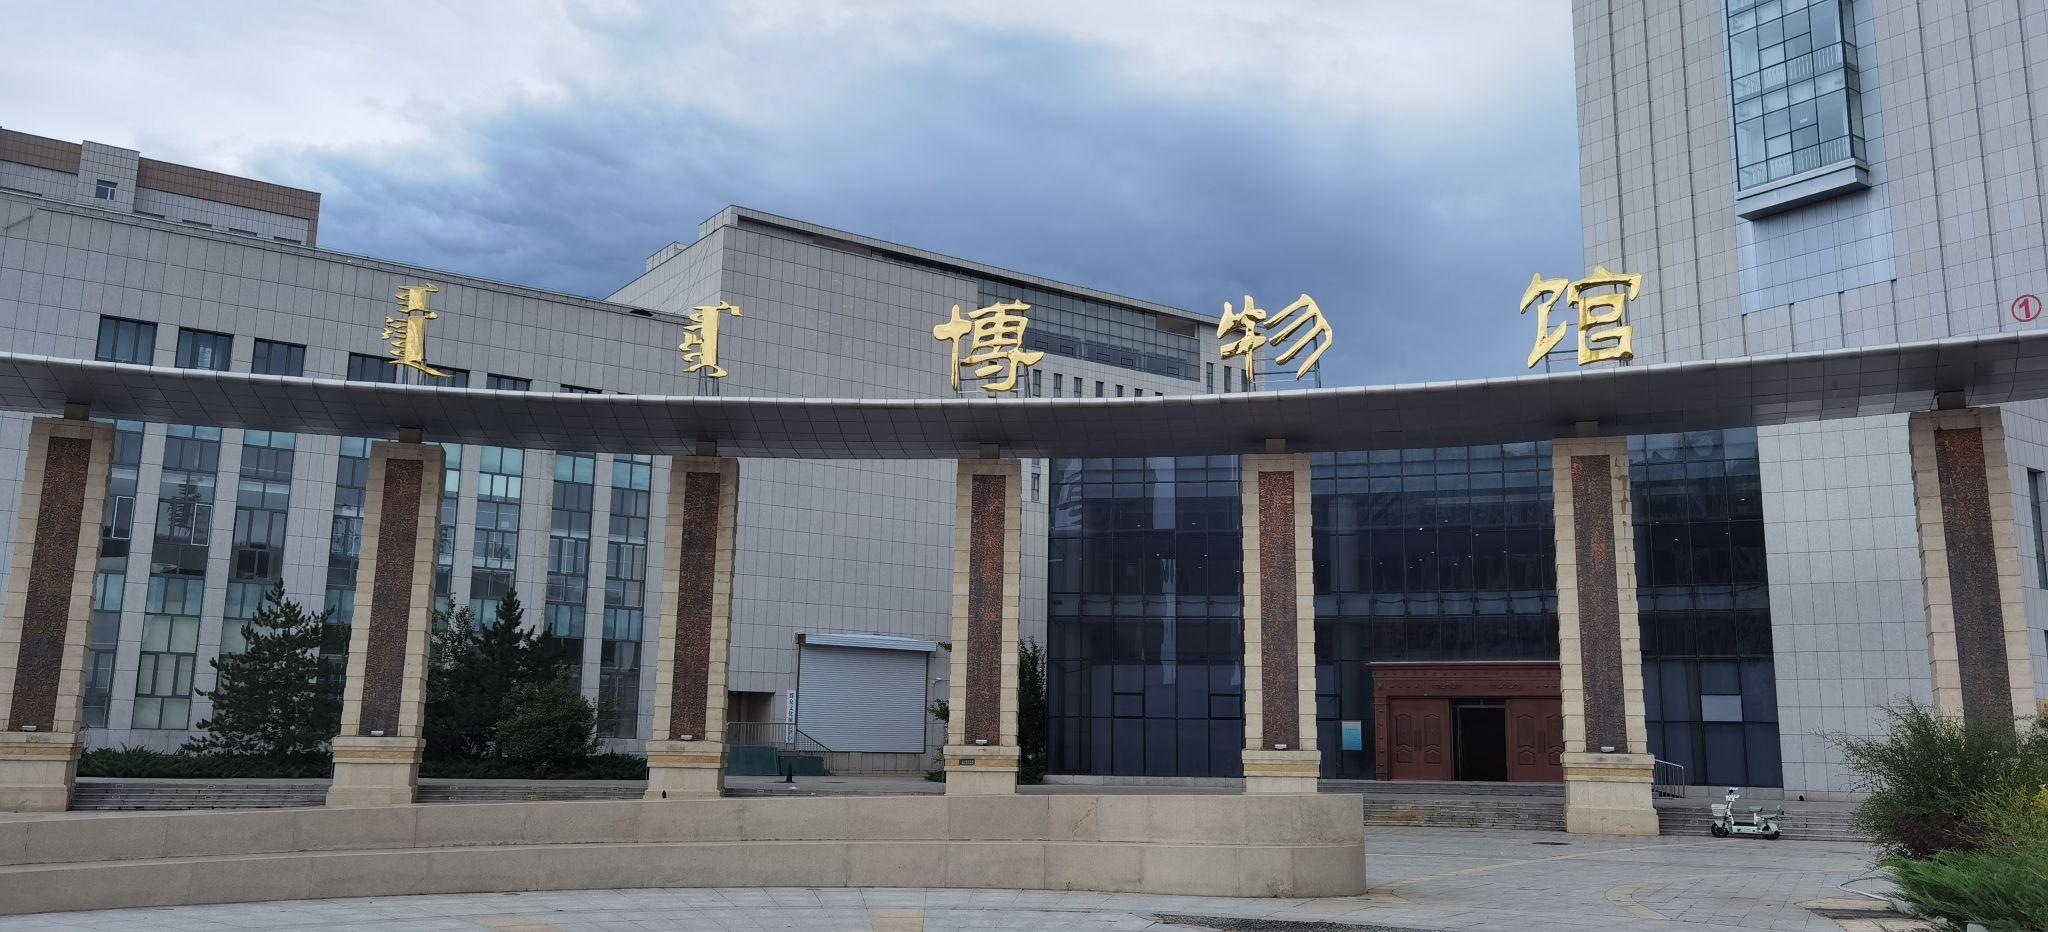
地标名称：翁牛特旗博物馆
所在城市：赤峰市·翁牛特旗